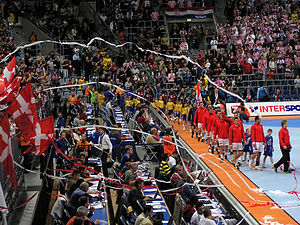
Danmarks håndboldlandshold (herrer)
Landsholdet, under en kamp mod Kroatien, i EM 2007
Danmarks håndboldlandshold for herrer tilhører den absolutte verdenselite i håndbold. De vandt guld til OL i Rio 2016 og er ultimo 2011 placeret som nr. fire på verdensranglisten. I januar 2019 vandt Danmark VM guld i Jyske Bank Boxen i Herning, med 31-22. I januar 2012 blev de europamestre, og det er det hold med flest EM-medaljer på mændenes side, med i alt fem medaljer, to guldmedaljer, og tre bronzemedaljer. Holdet vandt EM-guld i 2008 og i 2012.